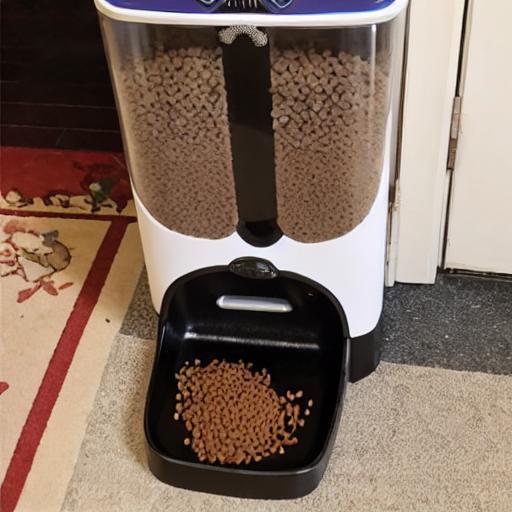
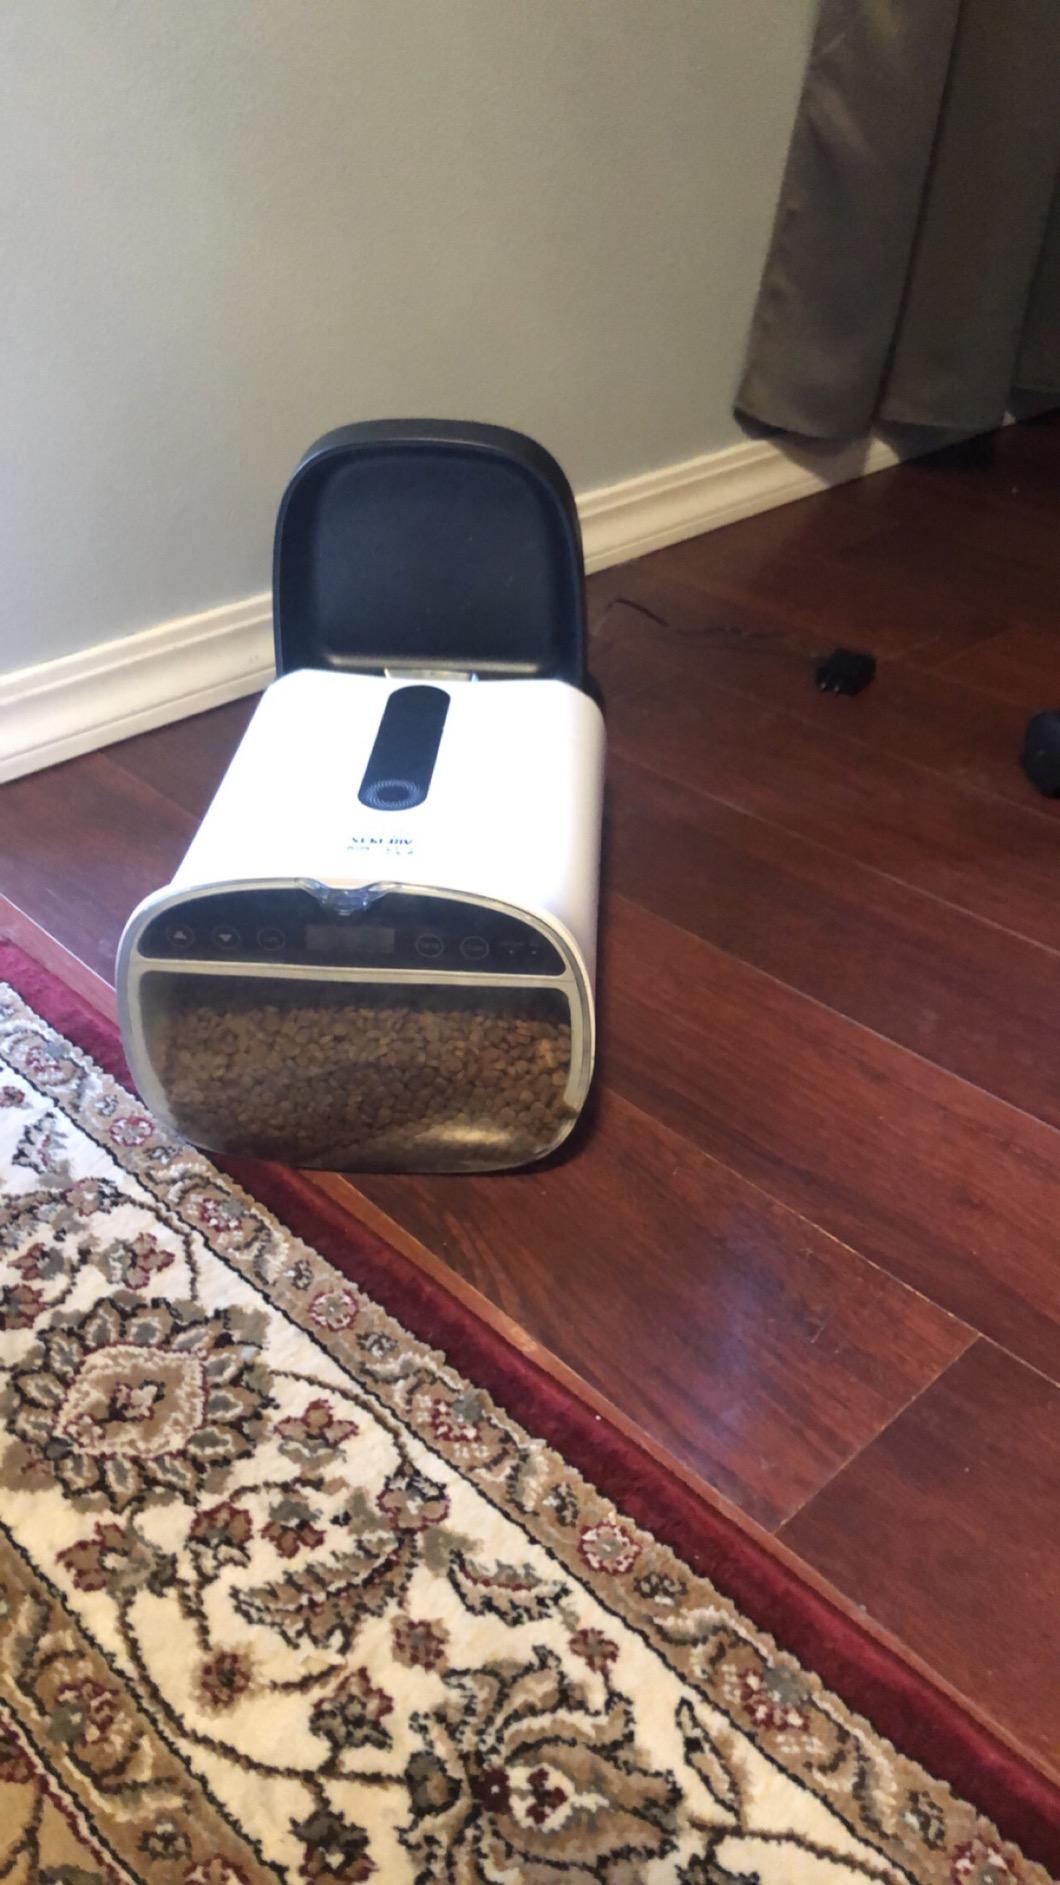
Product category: items_feeder
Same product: no